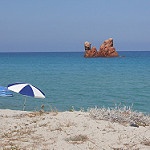
Scene: Outdoor